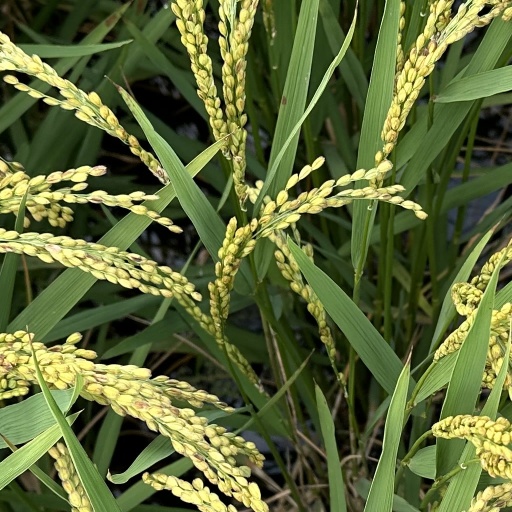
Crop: rice